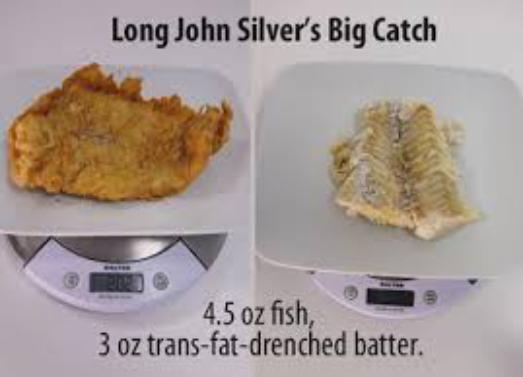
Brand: Long John Silver's
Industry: Food